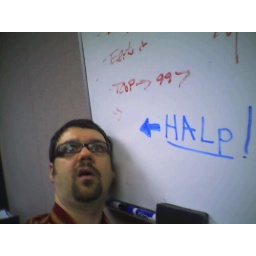
Waiting to return home to Mpls. I would go crazy working in a corporate office environment.